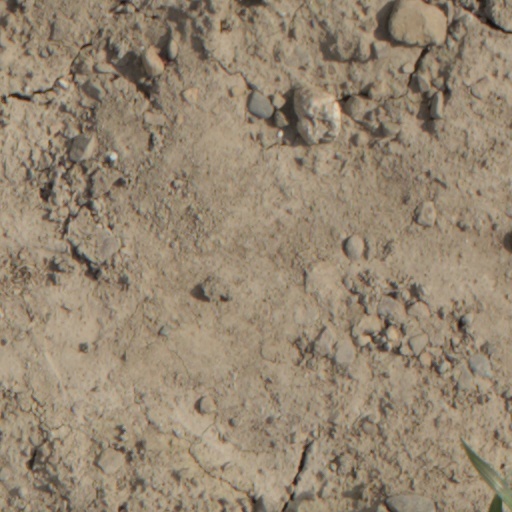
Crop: wheat